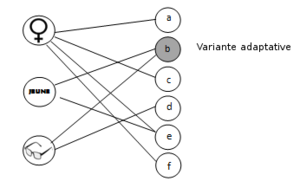
cas du jeu Qui est-ce
En mathématiques, et plus précisément en théorie des graphes, un code identifiant d’un graphe est un sous-ensemble de ses sommets tel que chaque sommet du graphe est identifié de façon unique par l’ensemble de ses voisins dans le code.